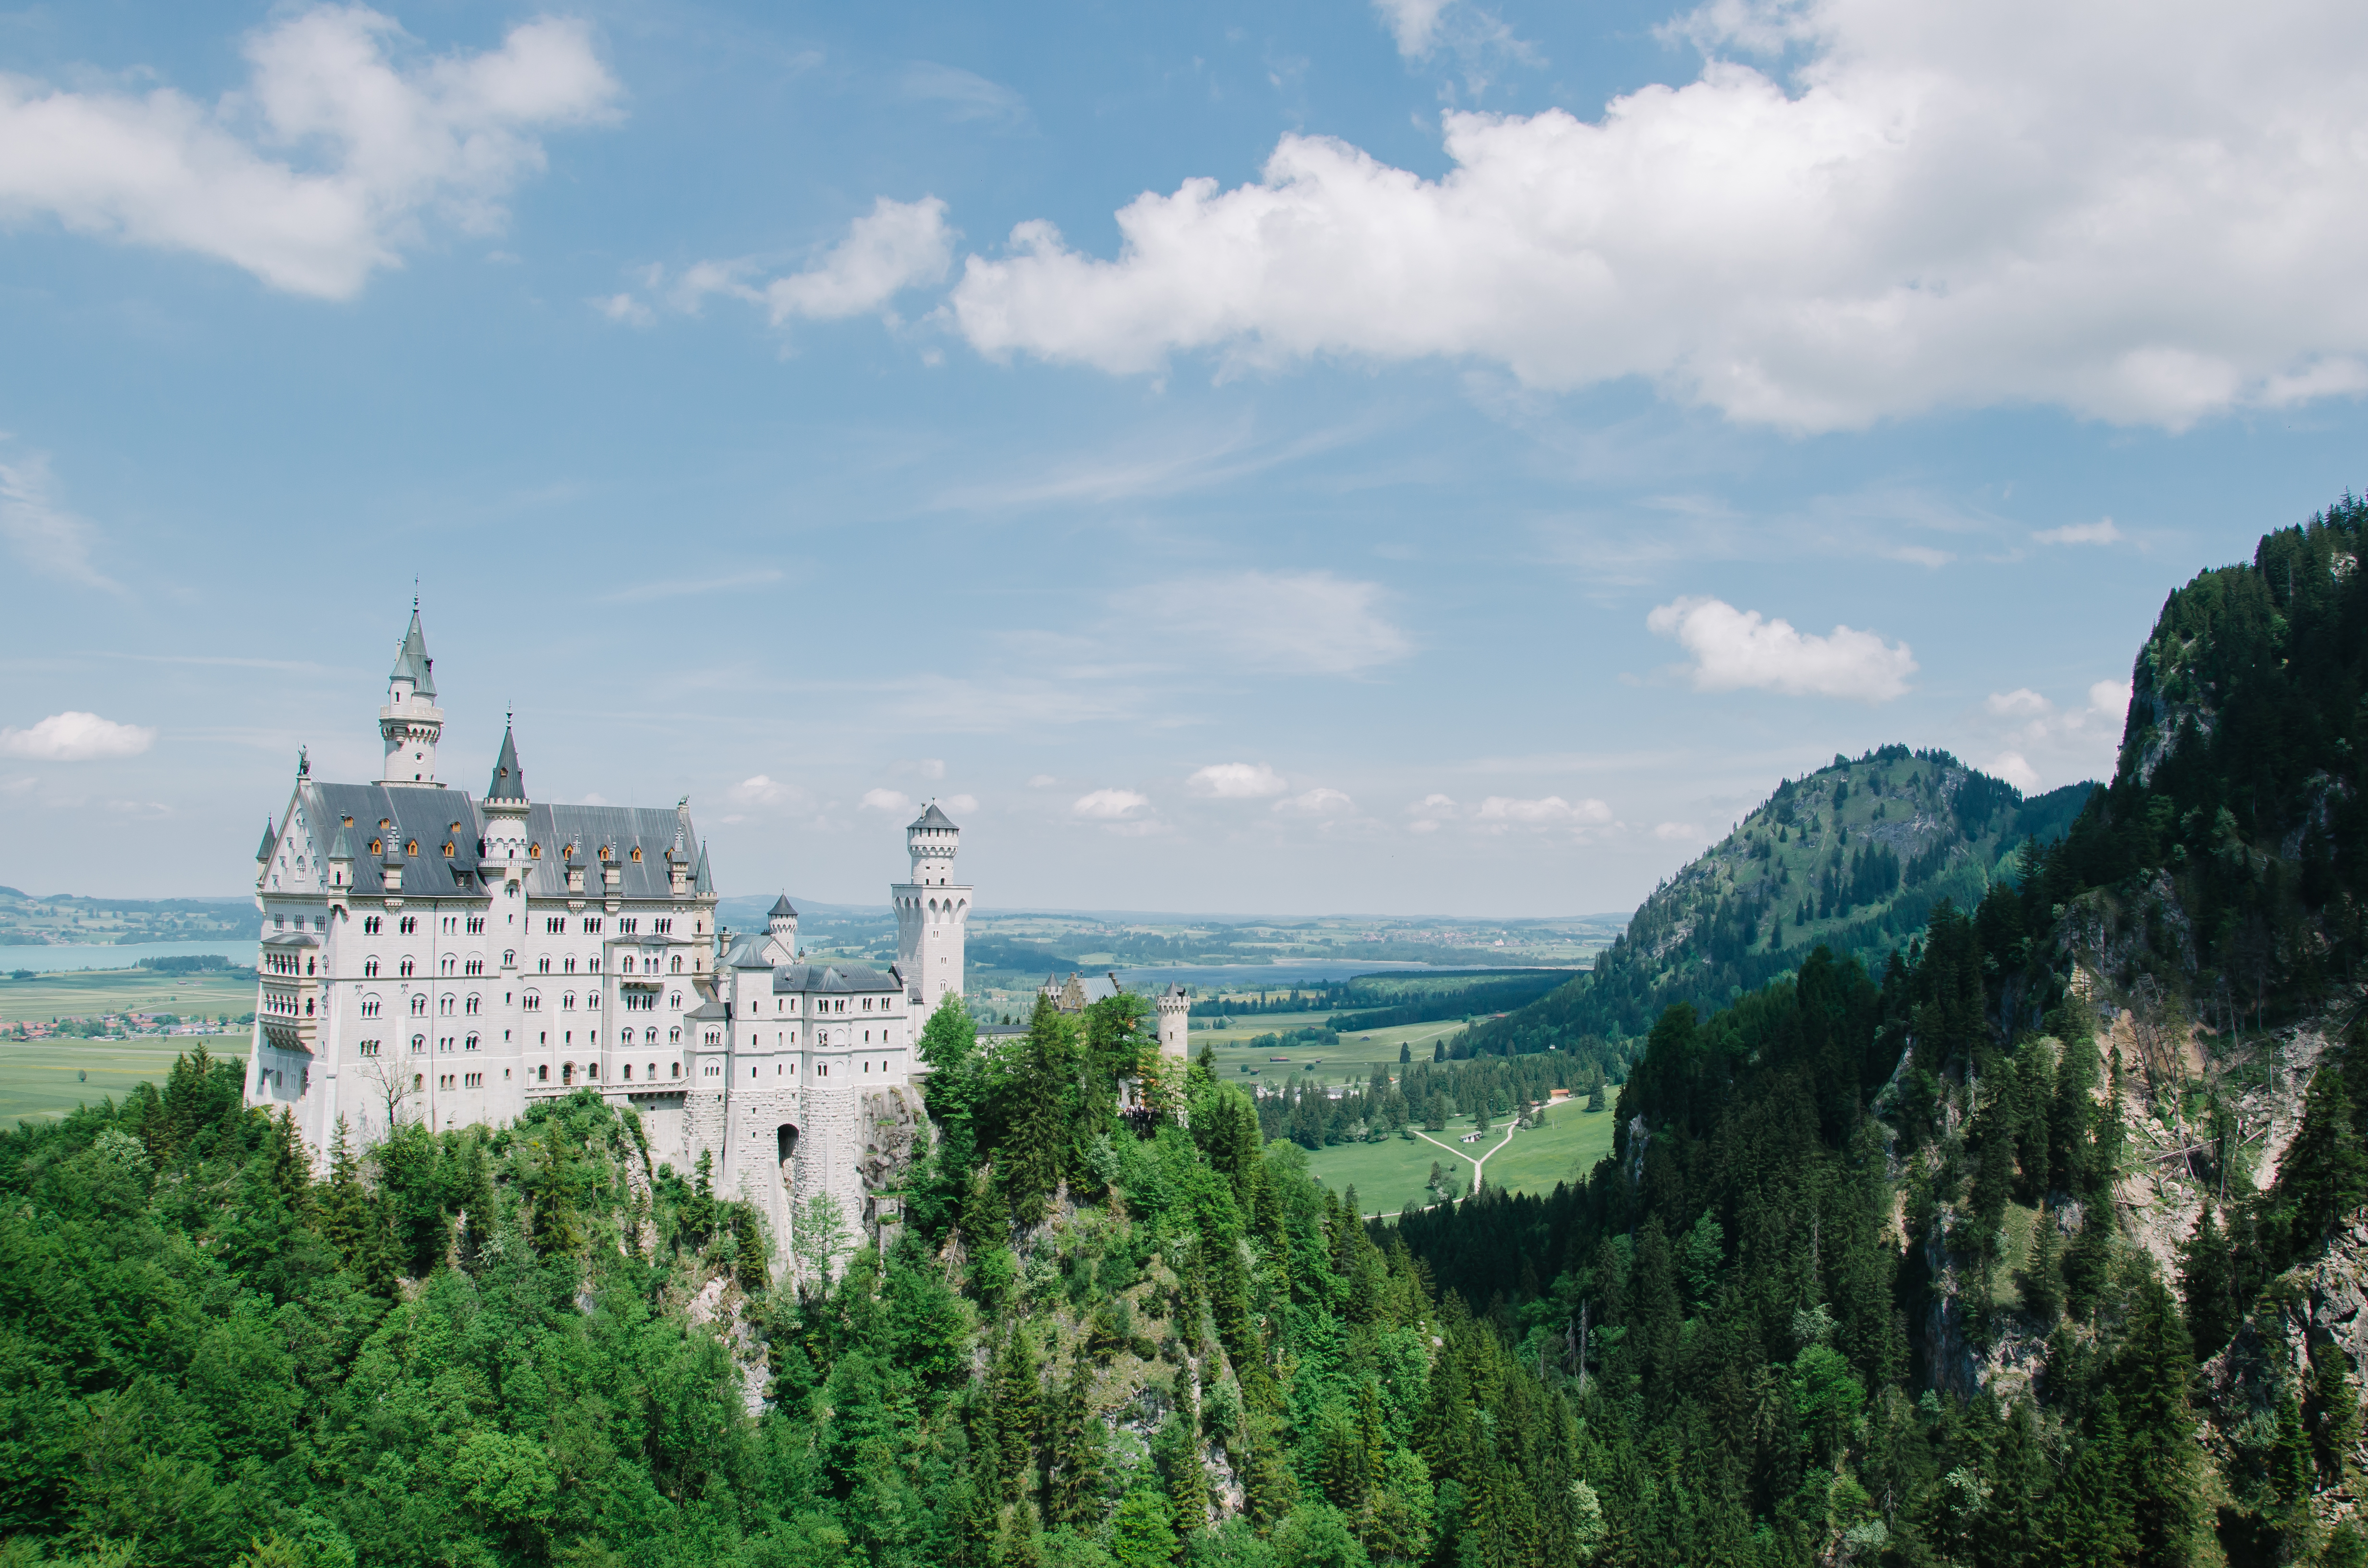
sea, mountain, palace, river, mountain range, vacation, cliff, castle, landmark, tourism, terrain, germany, bavaria, neuschwanstein castle, mountainous landforms